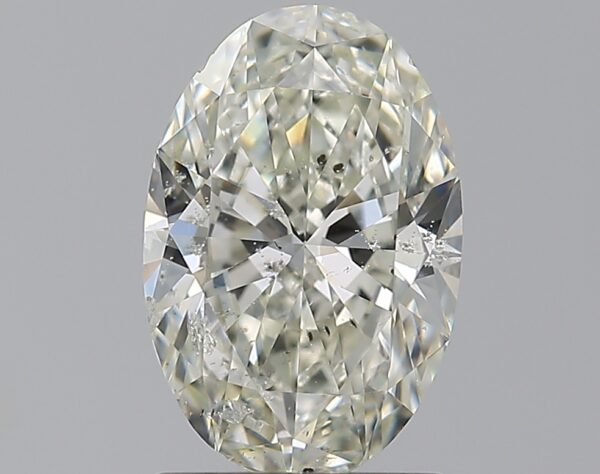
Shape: oval
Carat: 1.2
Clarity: SI2
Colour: J
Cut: EX
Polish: EX
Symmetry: VG
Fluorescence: SL
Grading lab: HRD
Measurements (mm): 8.81 x 5.85 x 3.53